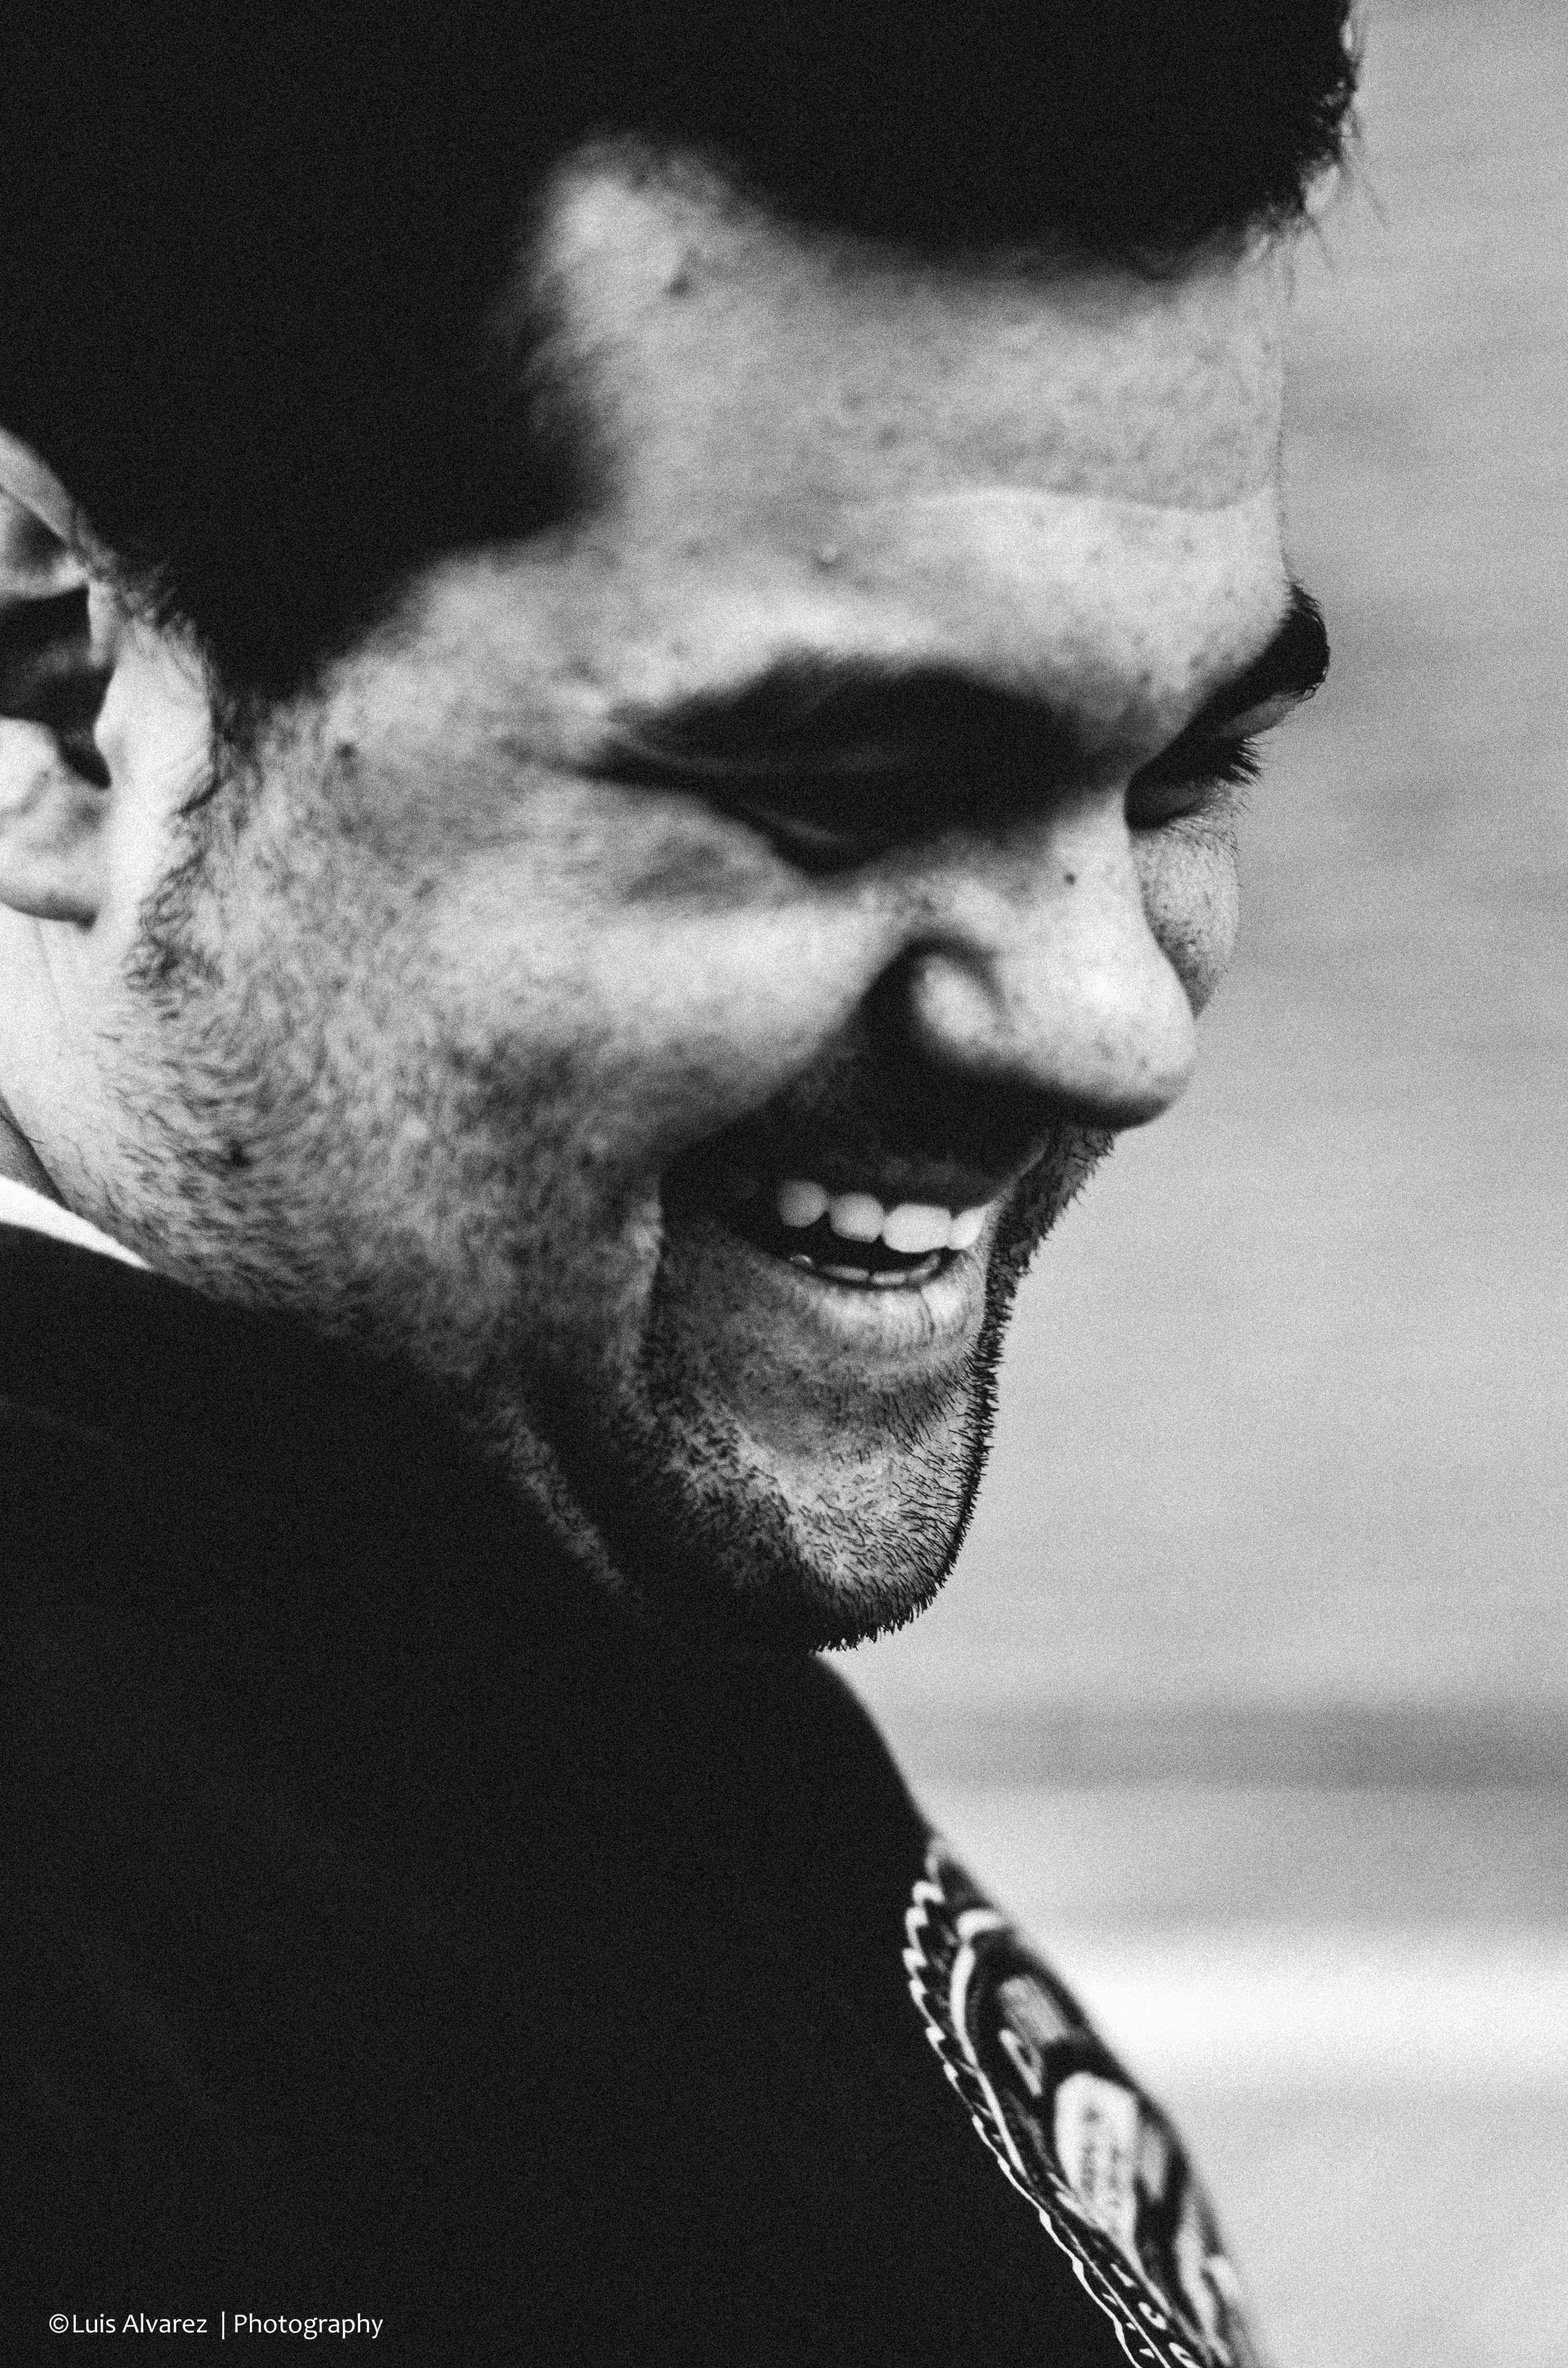
outdoor, person, black and white, hair, street, portrait, nikon, monochrome, hairstyle, beard, streetphotography, bw, candid, spain, gentleman, 50mm, drawing, moustache, catalonia, d7000, salou, monochrome photography, album cover, facial hair